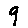
Label: 9